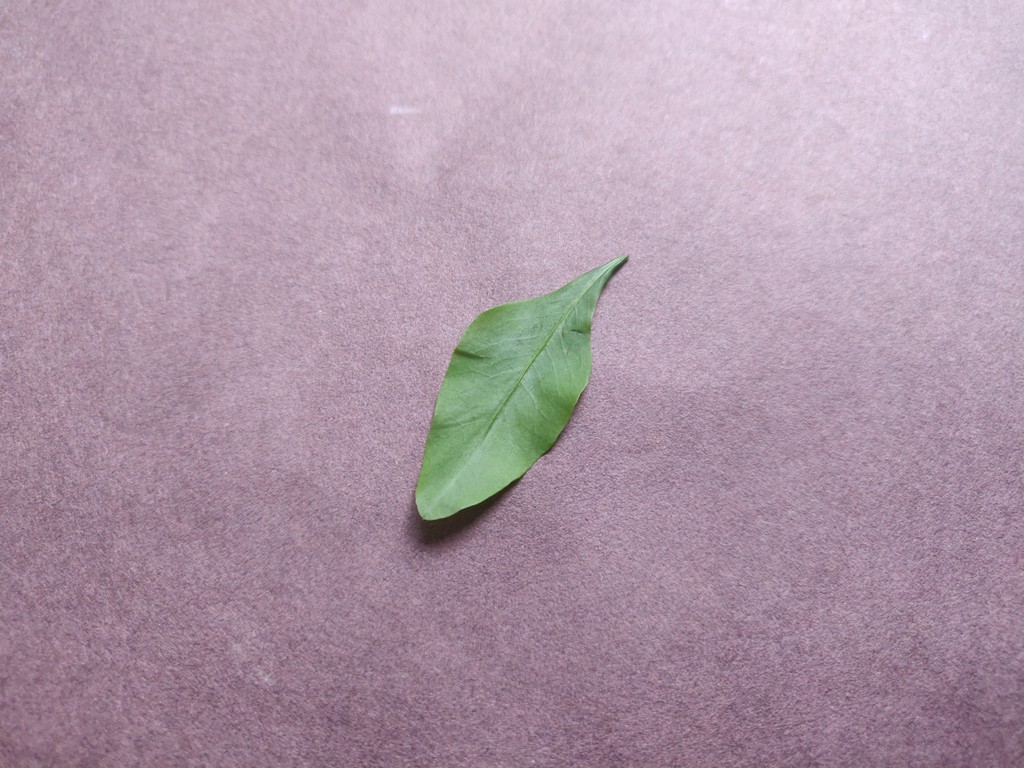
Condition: Healthy
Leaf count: single
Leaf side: front